Marion Vernoux

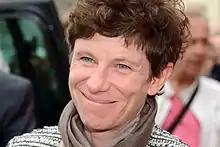

Born in Montreuil, Seine-Saint-Denis, Vernoux was the only daughter of a casting director and of a set decorator. After several experiences as a production assistant, she debuted in 1988 as co-director of the music video for the song "N'importe quoi" by Florent Pagny, and in 1990 she wrote the film "Pacific Palisades", inspired by her own experiences. In 1991 she made her feature film debut with "Pierre qui roule", which was well received by critics. Her 1999 film "Empty Days" was entered into the main competition at the 56th edition of the Venice Film Festival, winning the President of the Italian Senate's Gold Medal.